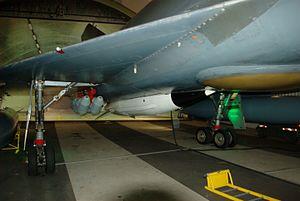
Mirage IV équipé d'une bombe nucléaire AN-22 présenté au musée de l'Air et de l'Espace.
L’AN-22 a été la deuxième arme nucléaire française développée en remplacement de l'AN-11.